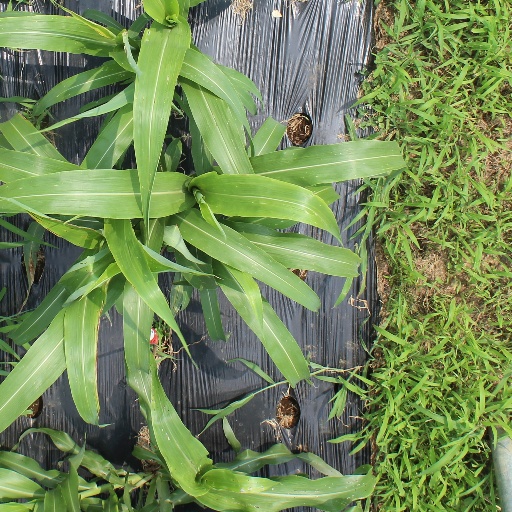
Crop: sorghum